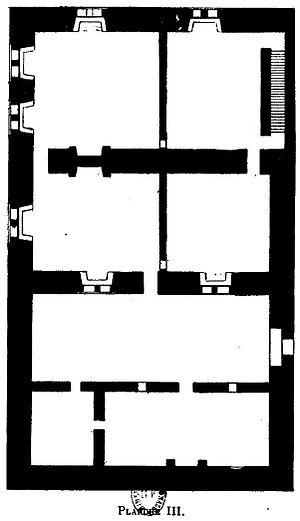
Le Donjon de Courmenant, ses origines, ses seigneurs et possesseurs, son musée
Le Donjon de Courmenant est situé dans l'ouest du département de la Sarthe, sur le territoire de la commune de Rouez, à six kilomètres au sud de Sillé-le-Guillaume.